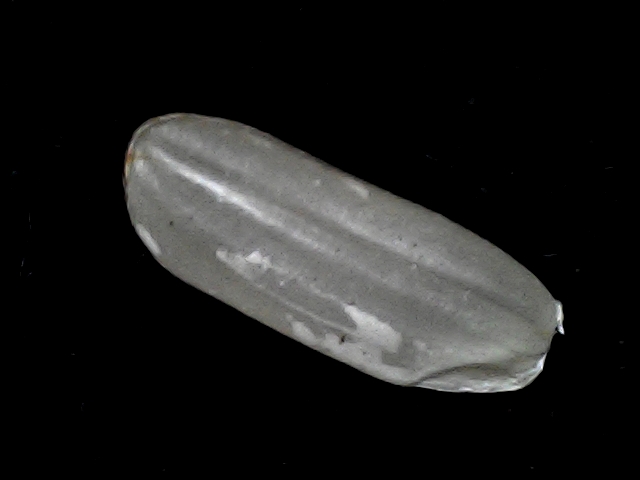
Rice variety: BD51